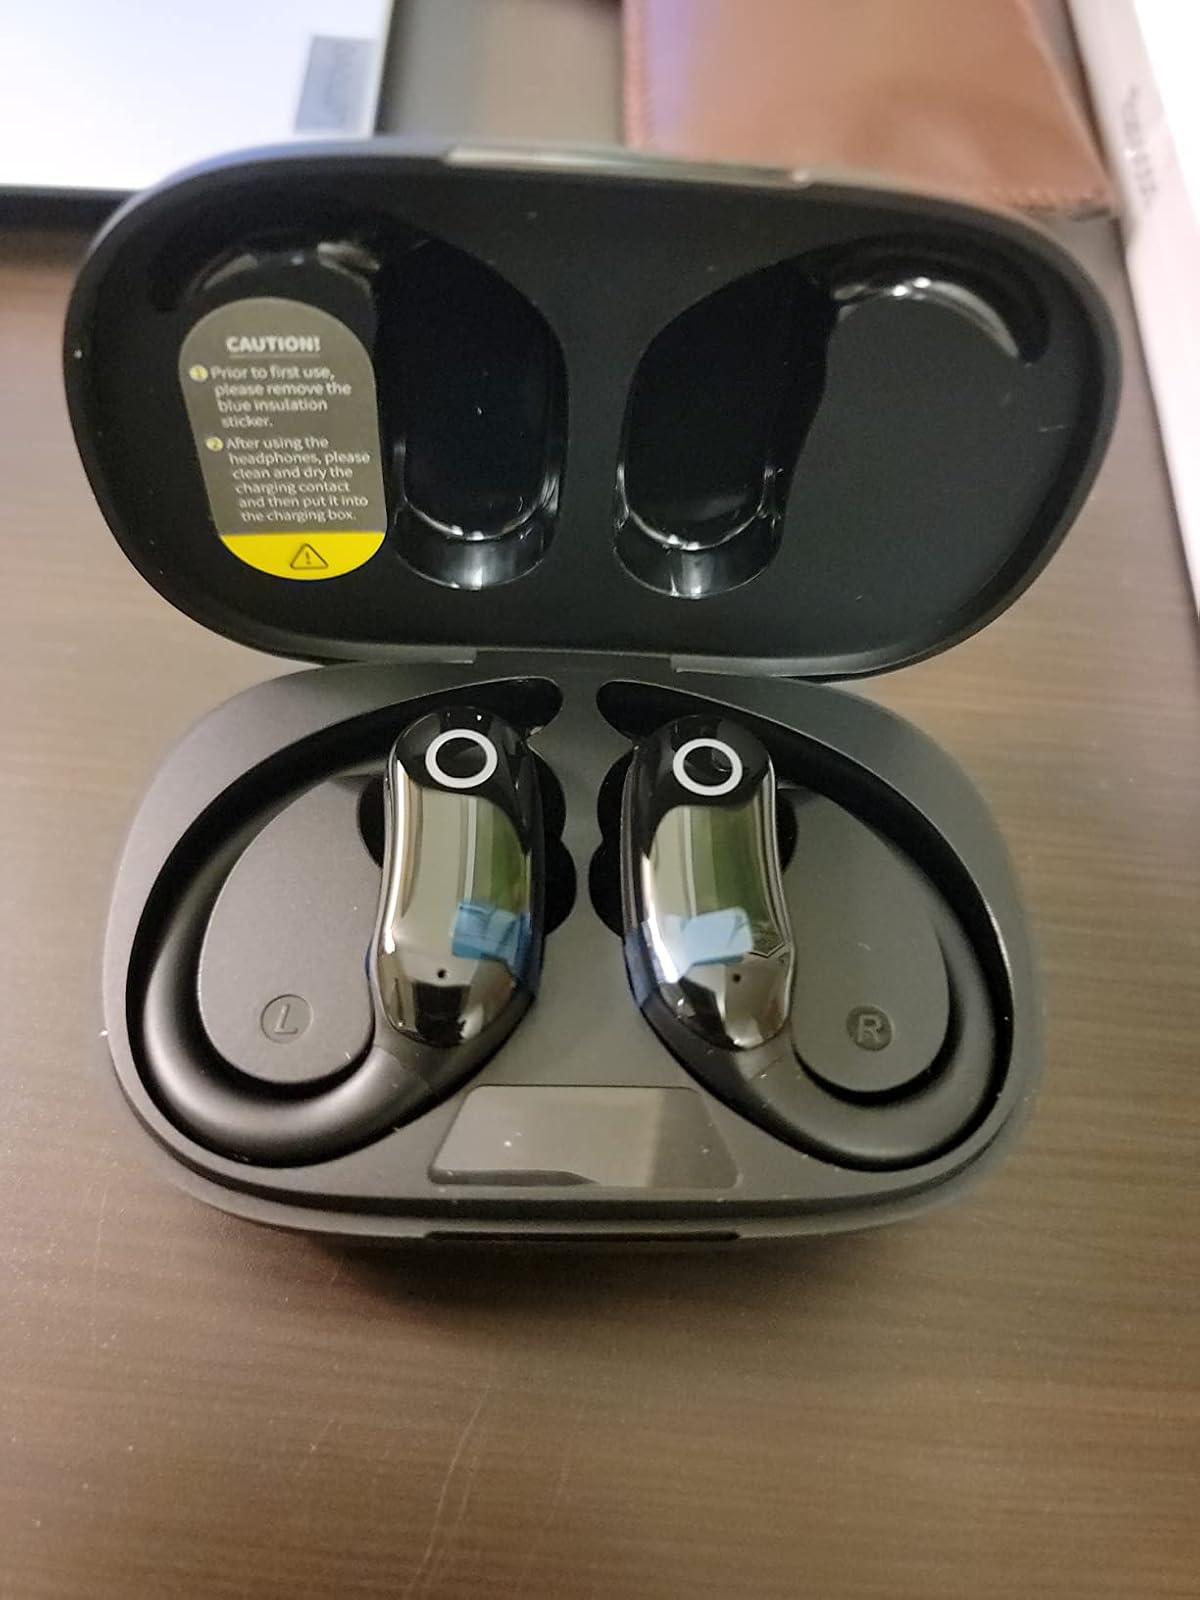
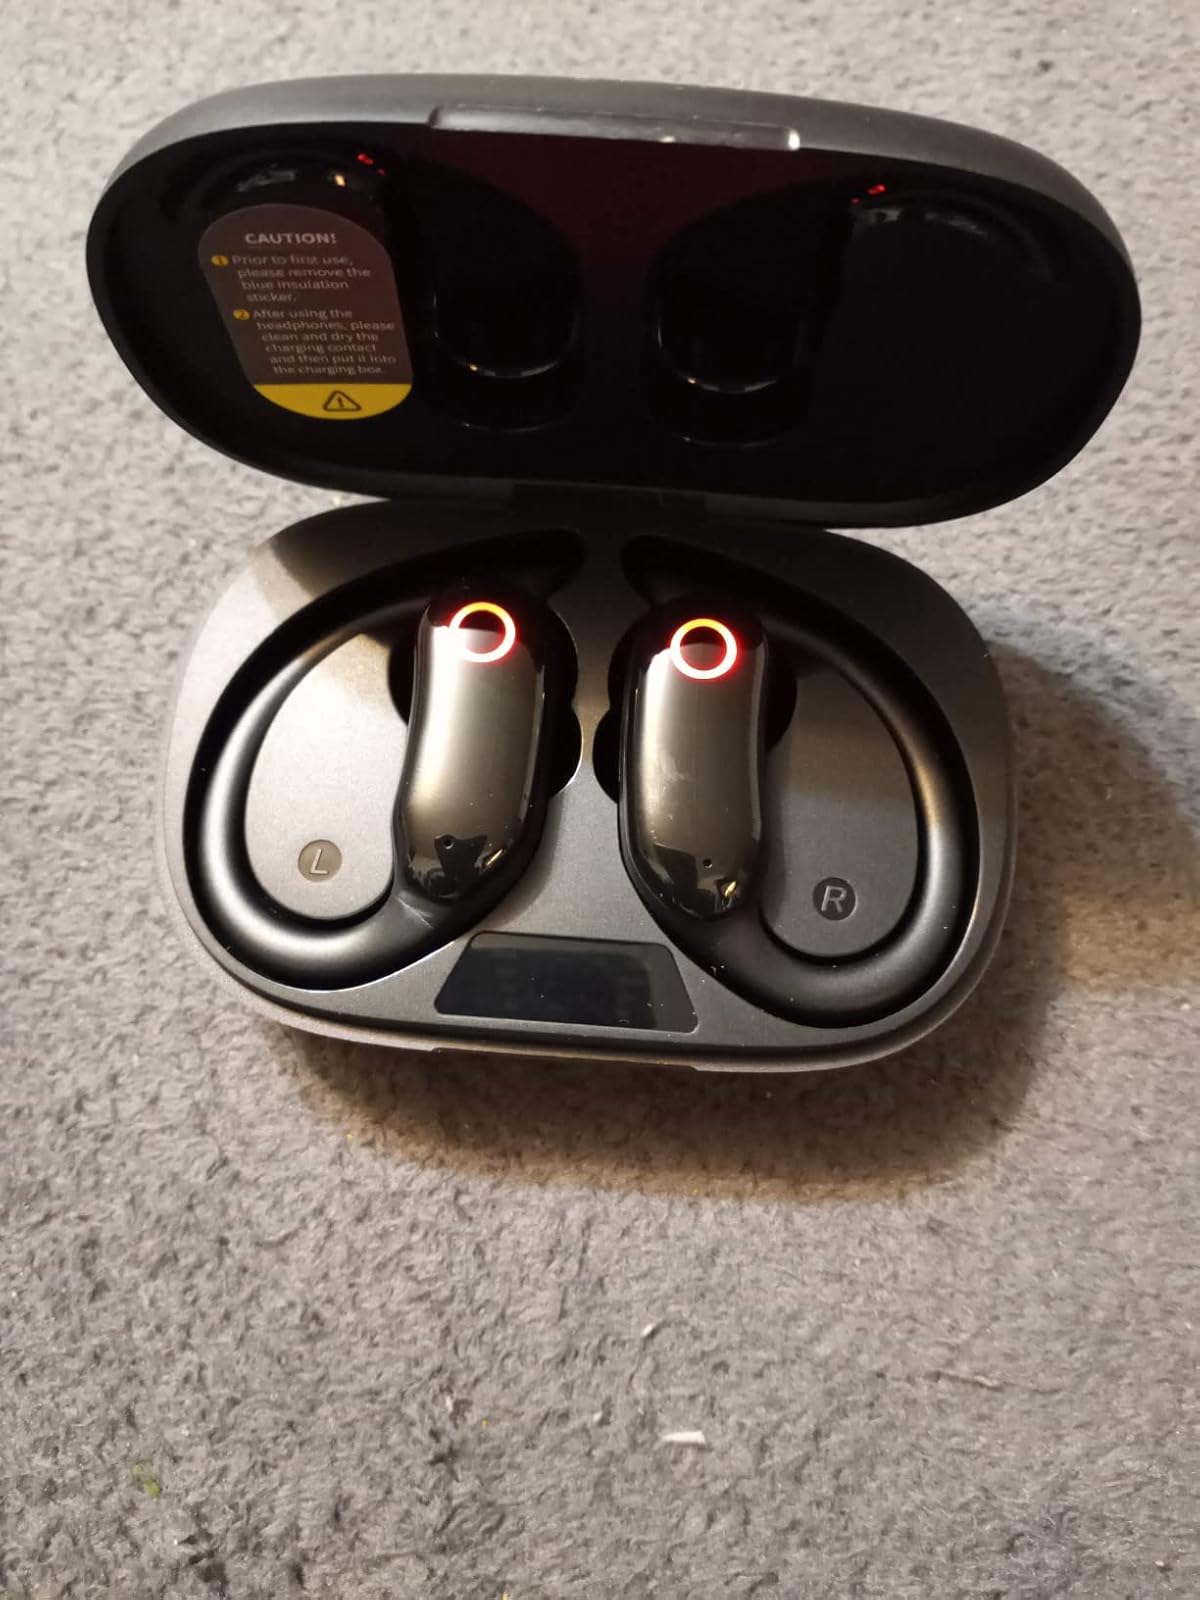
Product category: earbuds
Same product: yes